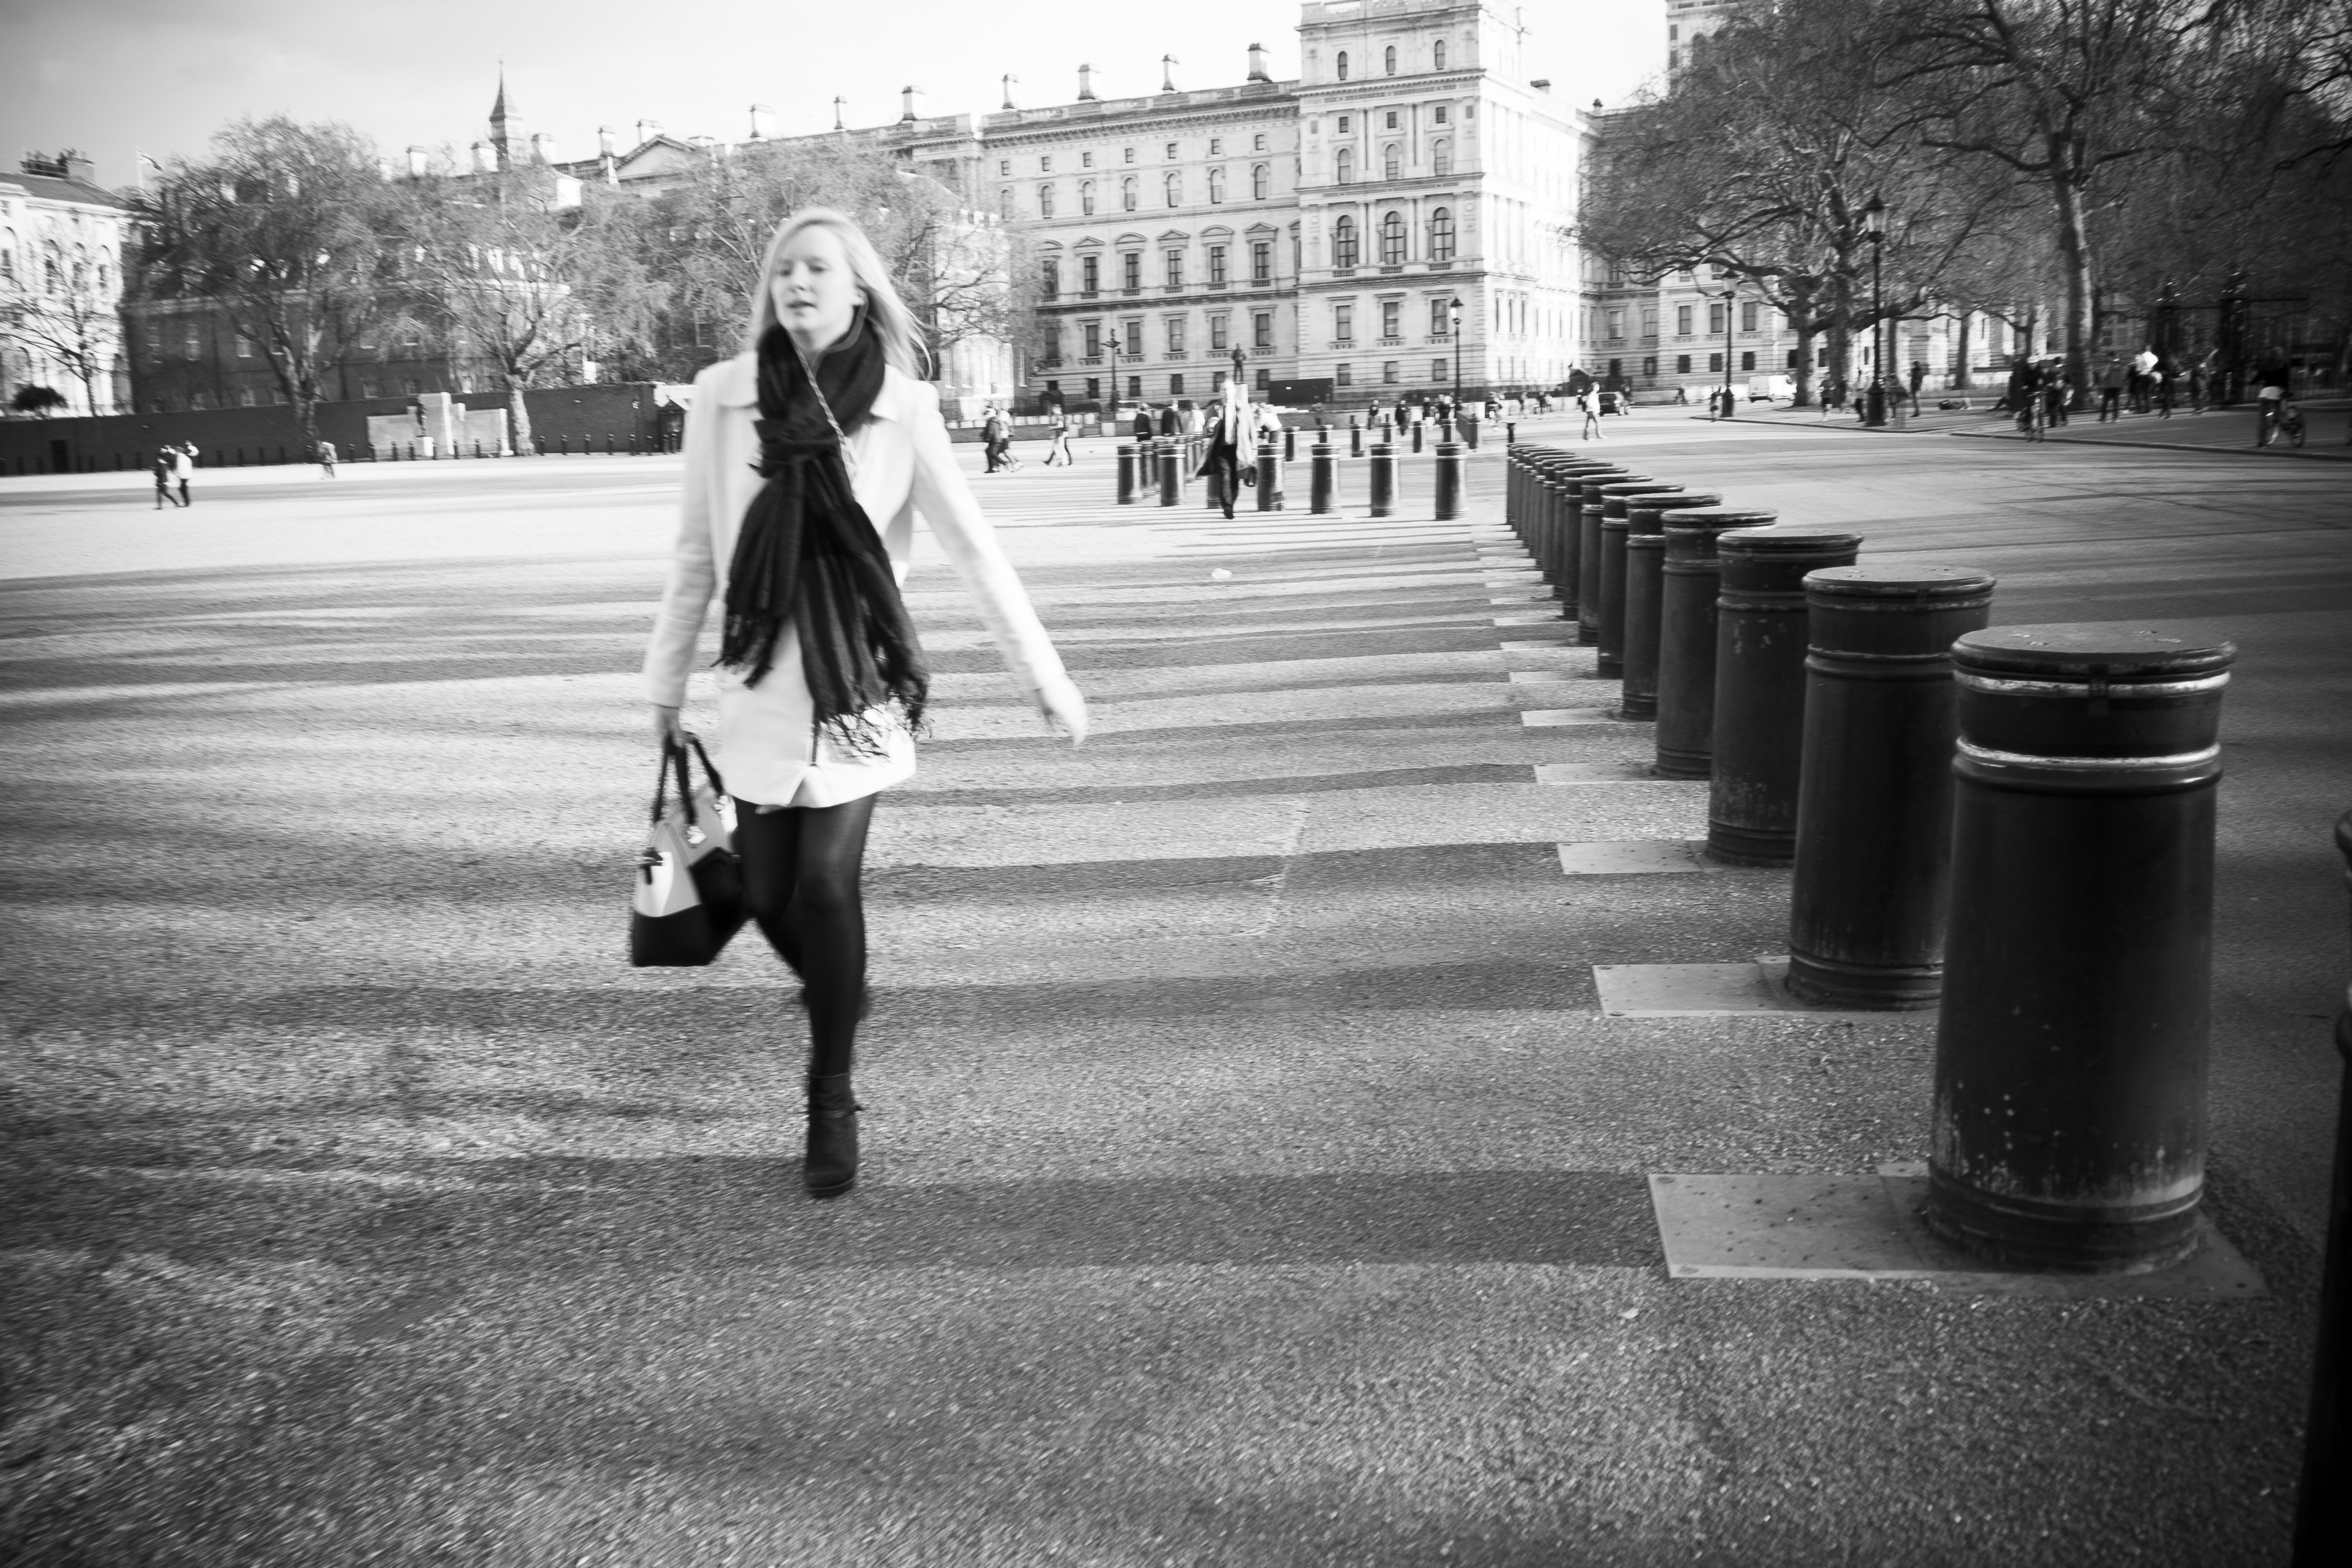
pedestrian, black and white, road, white, street, photography, urban, travel, fujifilm, spring, shadow, black, monochrome, uk, england, bw, blackandwhite, blackwhite, london, infrastructure, ngc, photograph, snapshot, noiretblanc, image, fuji, shape, fujixt1, fujix, monochrome photography, film noir, human positions